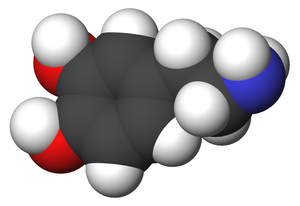
Tardive dyskinesier
Tardive dyskinesia menes at involvere neurotransmitteren dopamin
Tardive dyskinesier er ufrivillige, gentagne bevægelser, som forekommer hos ca 15% af patienter efter langtidsbehandling med antipsykotika, især 1. generations antipsykotika. Ofte irreversible, selv efter dosisreduktion eller seponering.